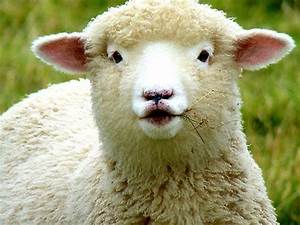
Label: pecora